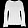
Label: Pullover